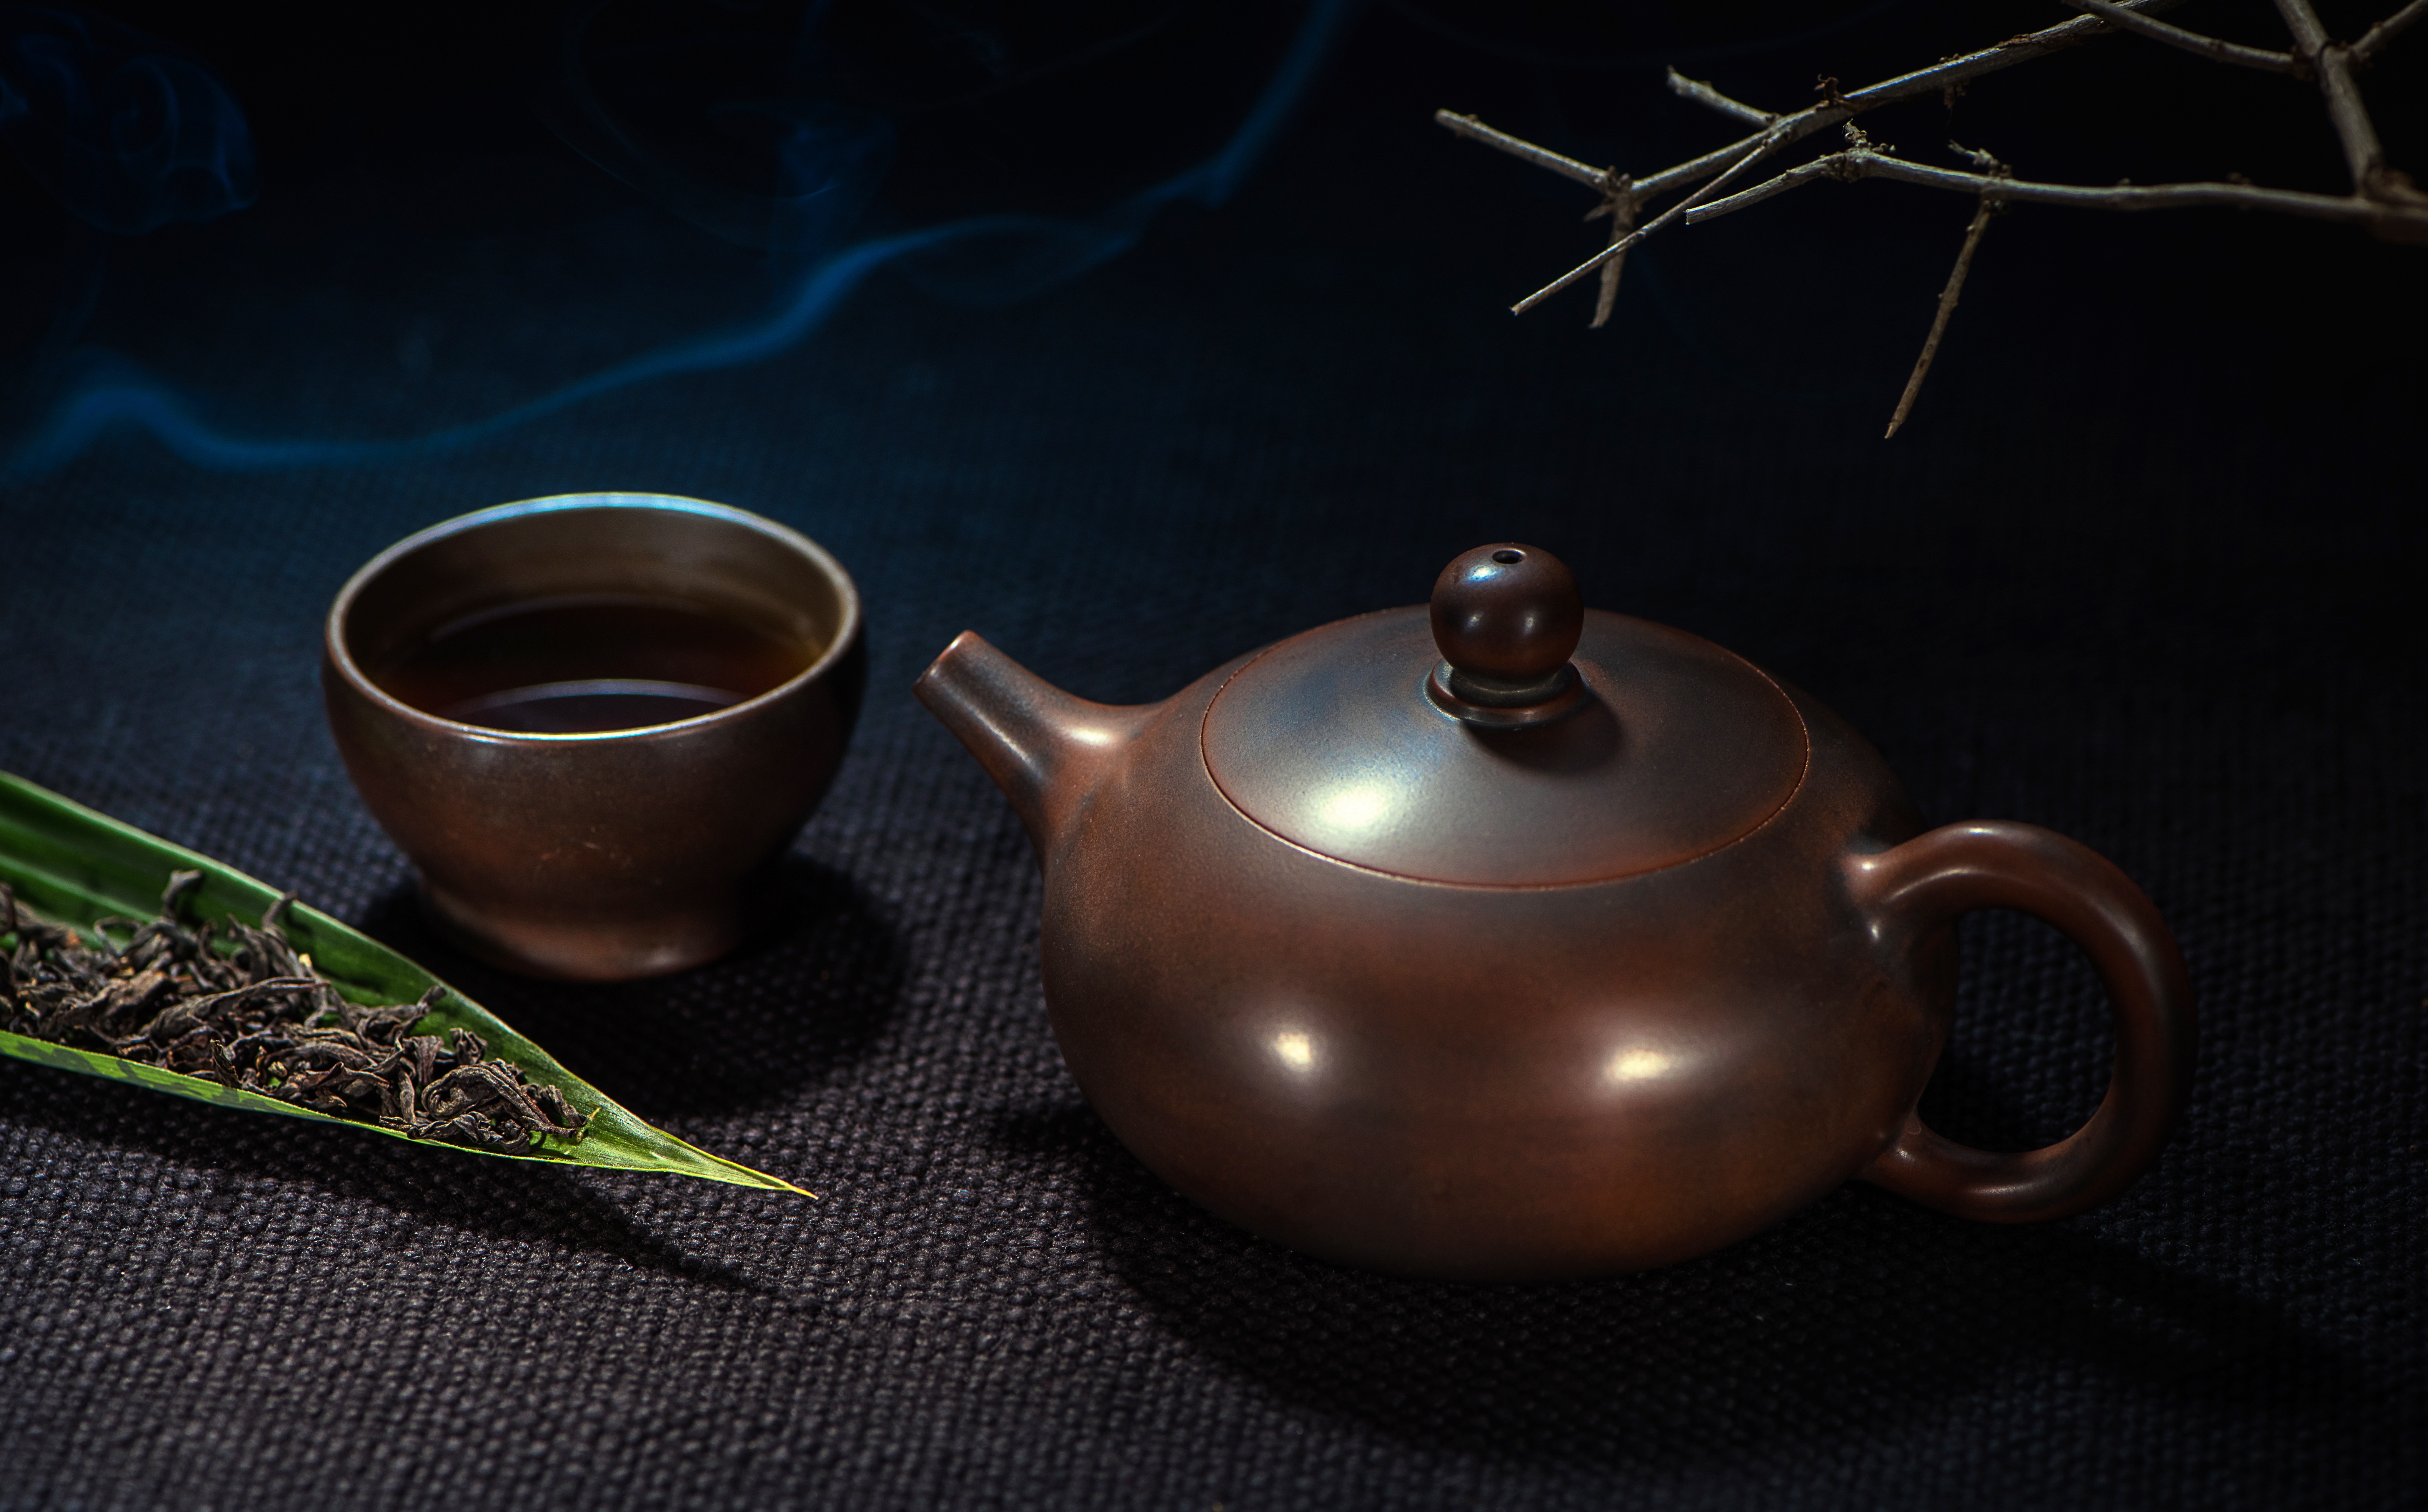
tea, teapot, cup, drink, still life, material, art, still life photography